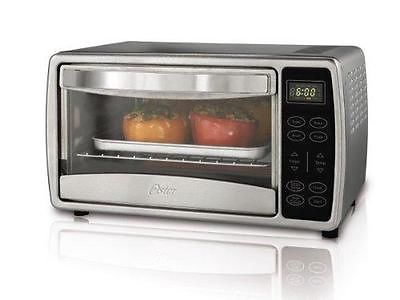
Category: toaster